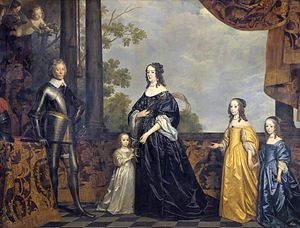
Amalia af Solms-Braunfels / Børn
Prins Frederik Hendrik og Amalia af Solms-Braunfels og deres tre yngste døtre portrætteret af Gerard van Honthorst.
Amalia af Solms-Braunfels var fyrstinde af Oranien.